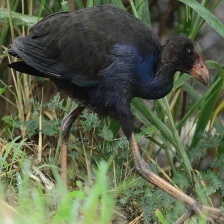
Species: PURPLE SWAMPHEN
Scientific name: PORPHYRIO PORPHYRIO
ImageNet parent category: european_gallinule